68th Guards Motor Rifle Division

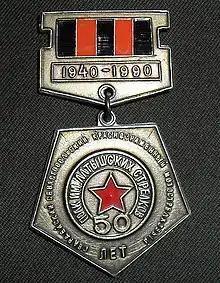
Medal commemorating "50 years of the Guards Sevastopol Red Banner Motor Rifle Regiment named for the Latvian Riflemen," 1990.

The predecessor of the formation was established on August, 18 1940 as the 666th Rifle Regiment of the 153rd Rifle Division. From September-November 1941 the division was "ranged among the Guards" by being raised to the status of the 3rd Guards Rifle Division. The unit was reorganized on September 18, 1941 in the 13th Guards Rifle Regiment. Then-Lieutenant Colonel Vasily Margelov took over command of the regiment in June 1942. Margelov was to take a leading role in the development of the Soviet Airborne Forces decades after the end of the war.